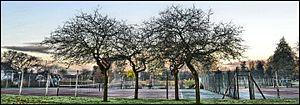
Victoria Park est un parc situé à Swinton, dans le Grand Manchester. Situé sur Manchester Road, Swinton, il a ouvert ses portes en tant que parc public en 1897.